Art Gallery of Ontario

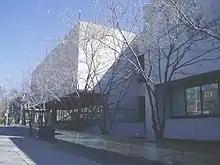
Western façade of the main building from Beverley Street, prior to the 2004–2008 redevelopment. The western portion of the building opened in 1977.

Another series of expansion was undertaken by the museum during the 1970s, as a part of a new three-phased expansion plan; with its first two phases designed by John C. Parkin. The first phase of the expansion was completed in 1974, which saw the restoration of the Grange, and the opening of the Henry Moore Sculpture Centre, a centre which Moore helped design. Moore choose the dimensions for the centre, the colour of the floor and the walls, and saw the installation of a skylight in the centre, in order to allow more natural light into the gallery. The centre saw little alteration to its design during the museum's expansion in the early 2000s, with the exception of a opening, providing access to the Galleria Italia.